Scott Pilgrim vs. the World

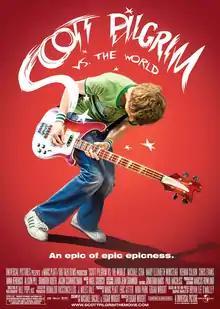
Theatrical release poster

Scott Pilgrim vs. the World is a 2010 romantic action comedy film co-written, produced and directed by Edgar Wright, based on the graphic novel series "Scott Pilgrim" by Bryan Lee O'Malley. It stars an ensemble cast, with Michael Cera as Scott Pilgrim, a slacker musician who is trying to win a competition to get a record deal, while also battling the seven evil exes of his new girlfriend Ramona Flowers, played by Mary Elizabeth Winstead.